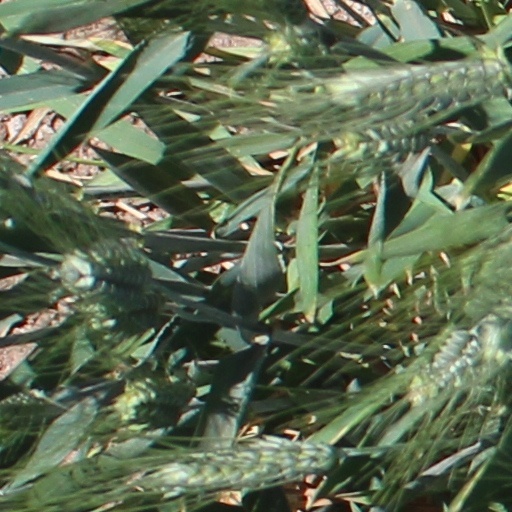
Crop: wheat